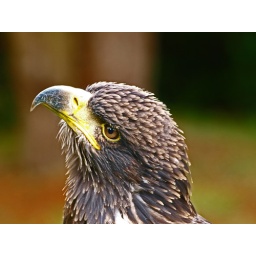
Golden Eagle spotted somthing in the sky above!